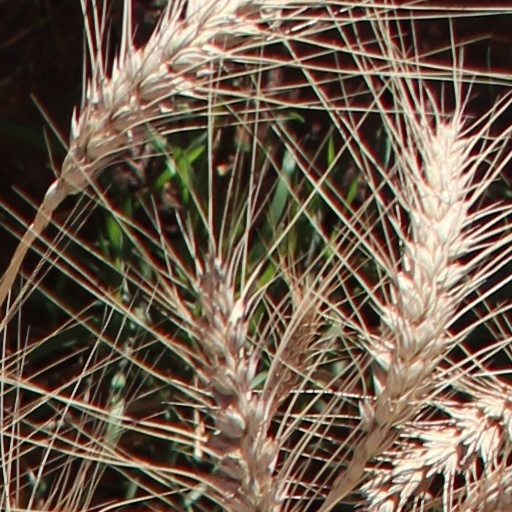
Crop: wheat